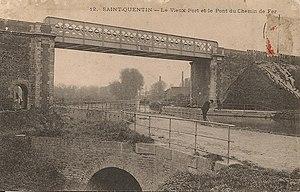
Le pont de Vélu sur le canal
La ligne de Saint-Quentin à Ham était une ligne ferroviaire secondaire longue de 28 kilomètres, à voie unique et écartement standard, permettant de relier la grande artère de Paris à Bruxelles qui passe en gare de Saint-Quentin, dans l'Aisne, avec la ligne d'Amiens à Laon qui passe en gare de Ham dans la Somme.
Le Chemin de fer de Vélu-Bertincourt à Saint-Quentin a fonctionné entre 1880 et 1955, dans les départements de la Somme, l'Aisne et du Pas-de-Calais.